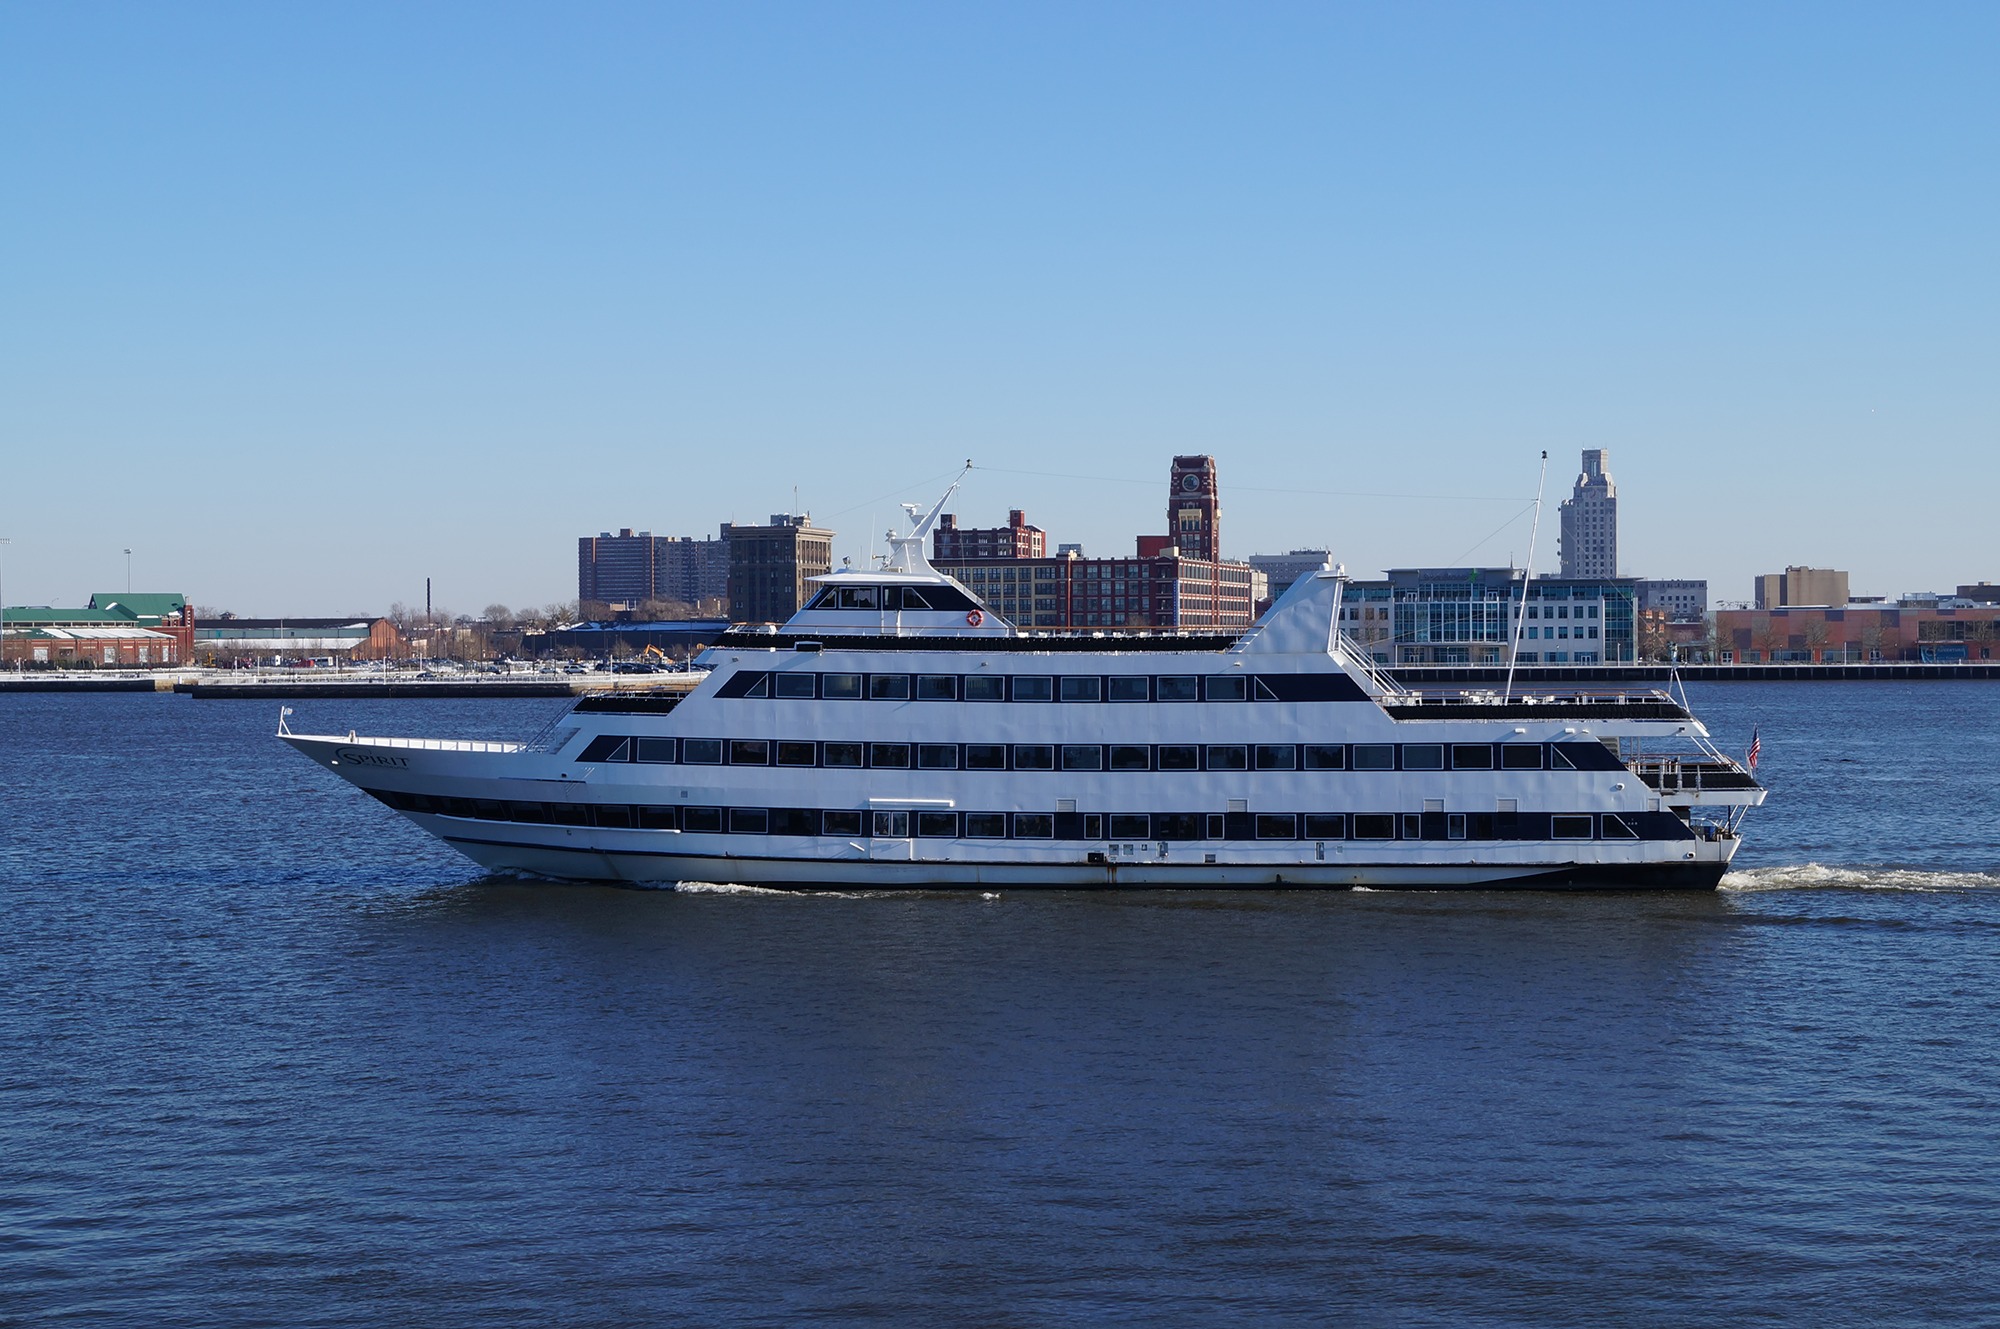
sea, boat, ship, vessel, vehicle, yacht, bay, watercraft, cruise ship, camden, philadelphia, motor ship, passenger ship, luxury yacht, ocean liner, delaware river